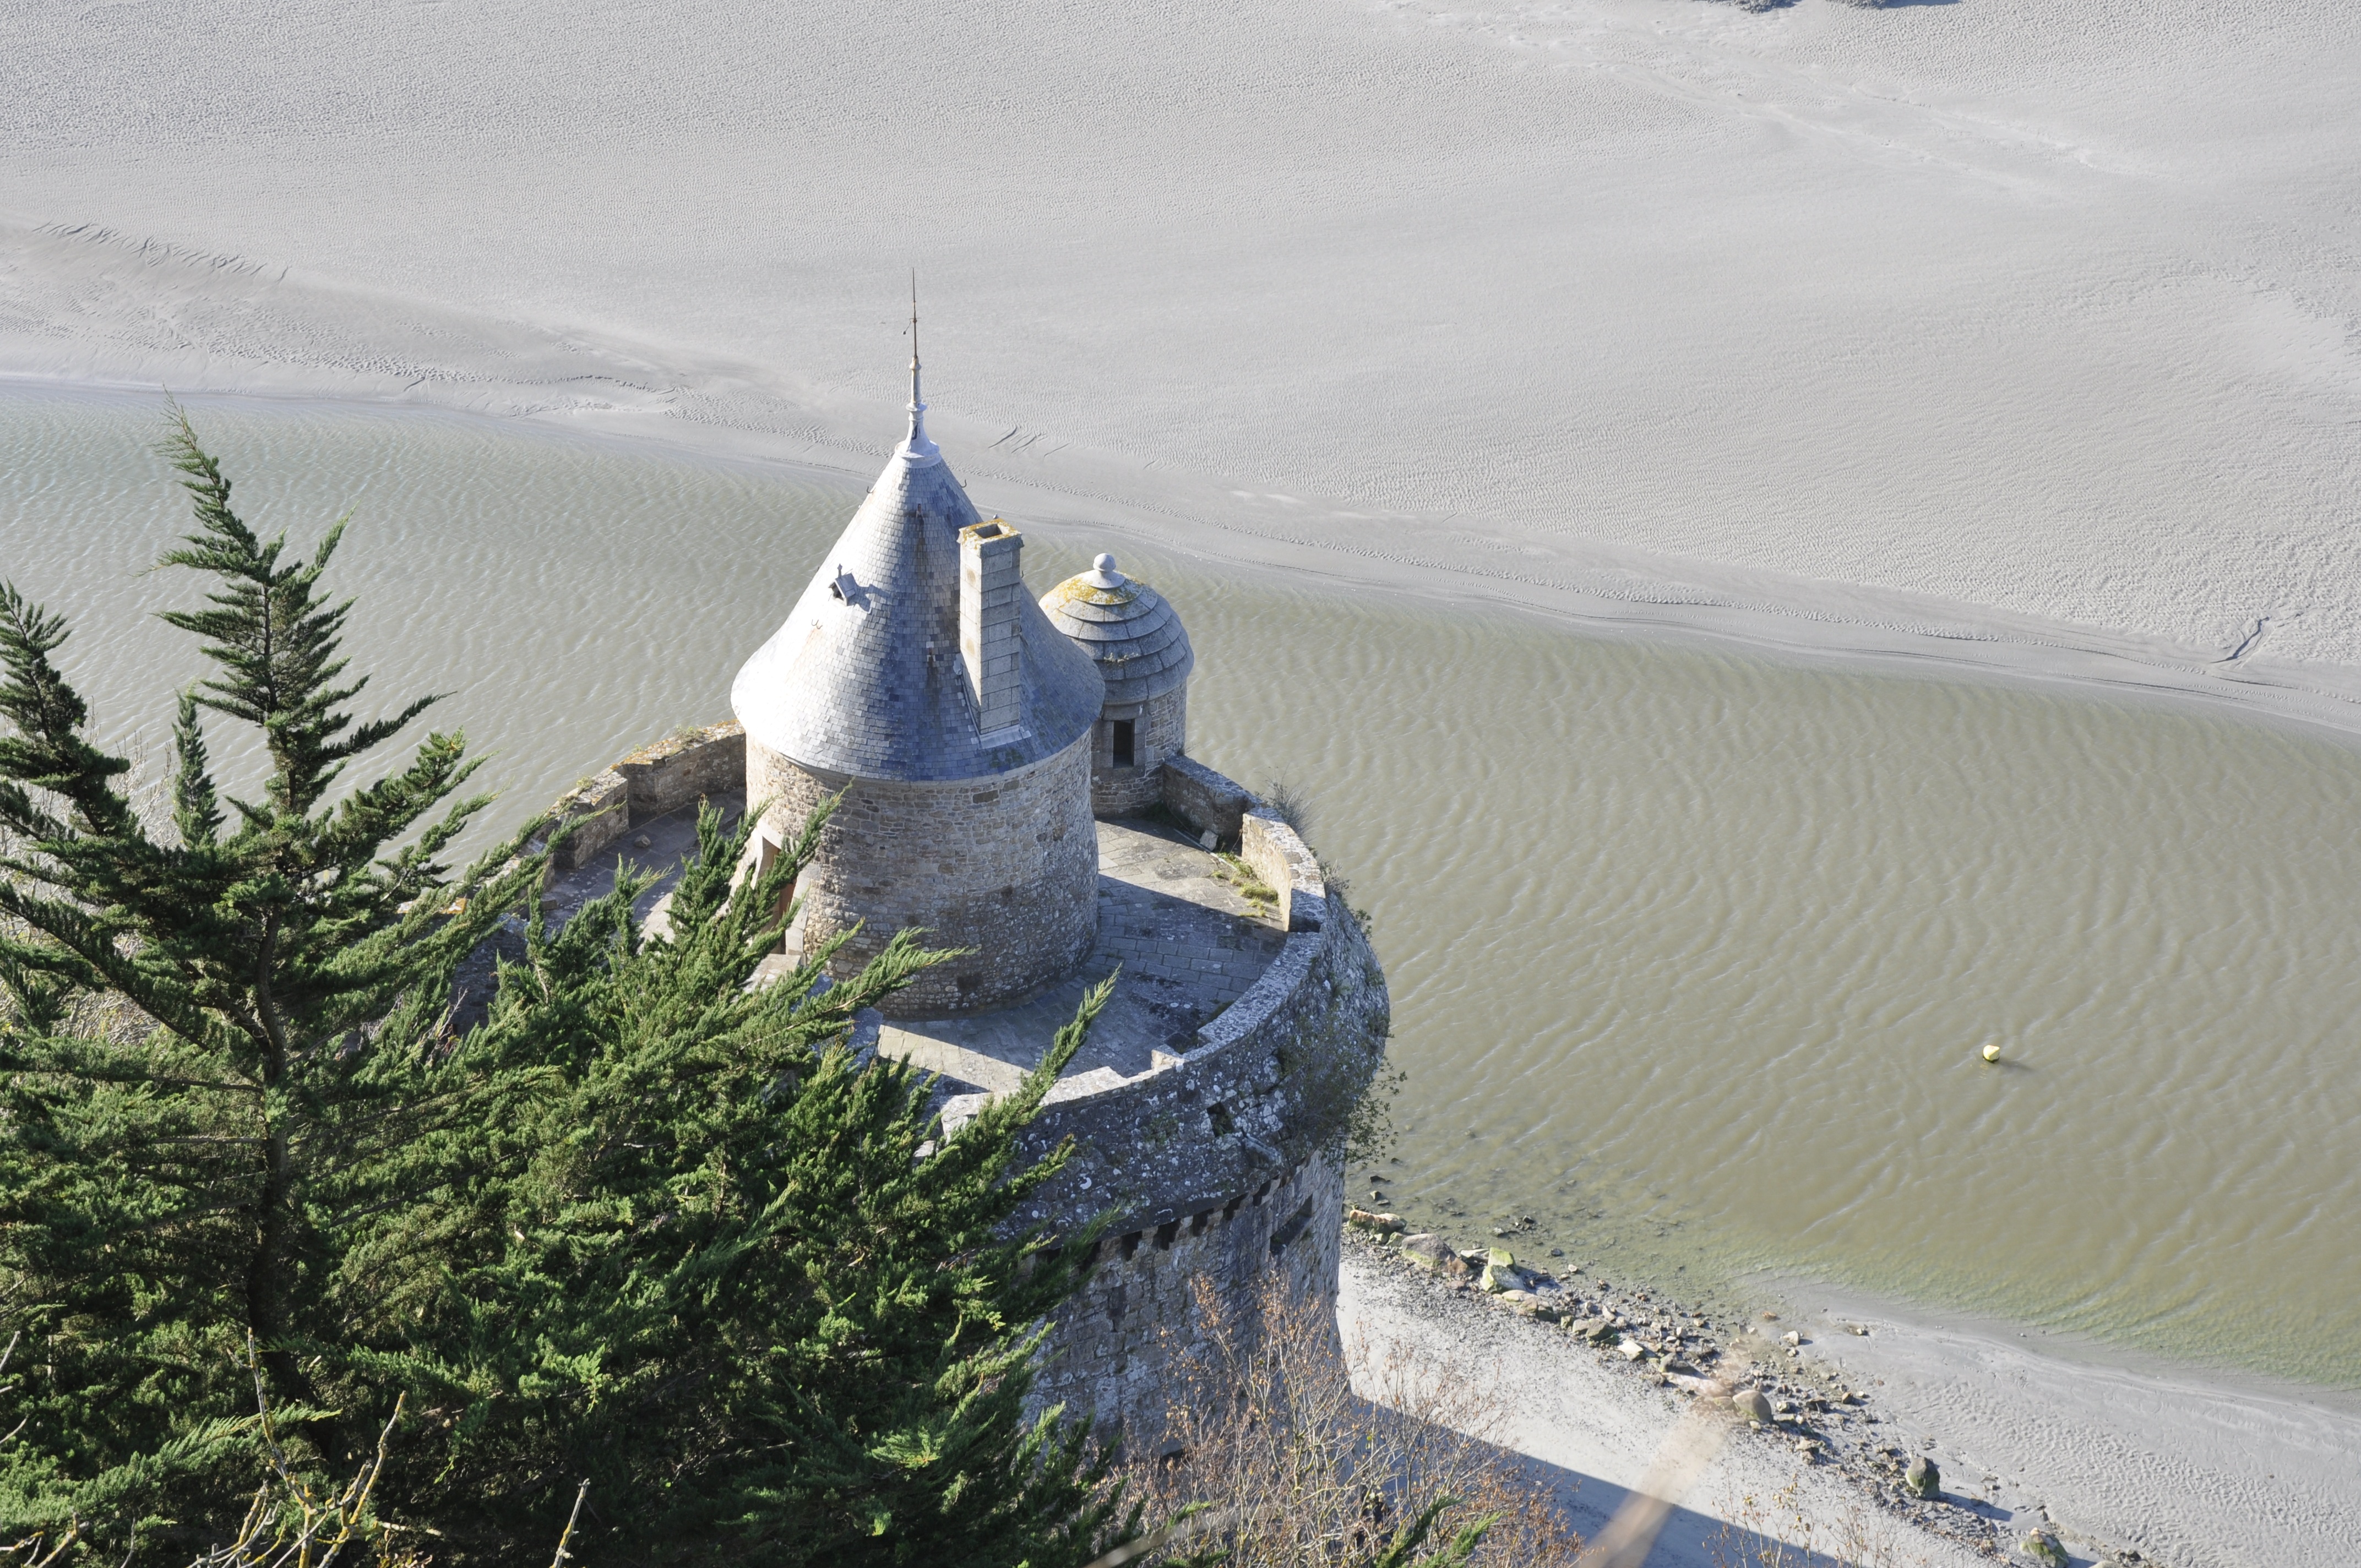
snow, winter, architecture, old, monument, france, tower, castle, stone wall, fortification, medieval, rampart, history, pierre, heritage, keep, good looking, middle ages, aerial photography, mont saint michel